Farouk of Egypt

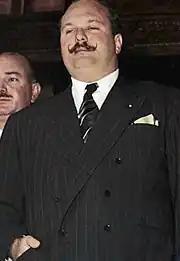
Farouk in 1951

Farouk declared war on the Axis Powers, long after the fighting in Egypt's Western Desert had ceased. On 13 February 1945, Farouk met President Franklin D. Roosevelt of the United States on abroad the cruiser USS "Quincy", anchored in the Great Bitter Lake. Farouk seemed confused by the purpose of the meeting with Roosevelt, talking much about how after the war he hoped more American tourists would visit Egypt and Egyptian-American trade would increase. Though the meeting consisted mostly of pleasantries, Roosevelt did give Farouk the gift of a Douglas C-47 plane, to add to his airplane collection. After meeting Roosevelt, the king met Churchill who according to Lampson:told Farouk that he should take a definite line in regard to the improvement of the social conditions in Egypt. He ventured to affirm that nowhere in the world were the conditions of extreme wealth and extreme poverty so glaring. What an opportunity for a young Sovereign to come forward and champion the interests and living conditions of his people. Why not take from the rich Pashas some of their superabundant wealth and devote it to the improvement of the living conditions of the "fellaheen"?. Farouk was more interested in learning if Egypt would be allowed to join the new United Nations and learned from Churchill that only nations that were at war with the Axis powers would be allowed to join the United Nations, which would replace the League of Nations after the war.